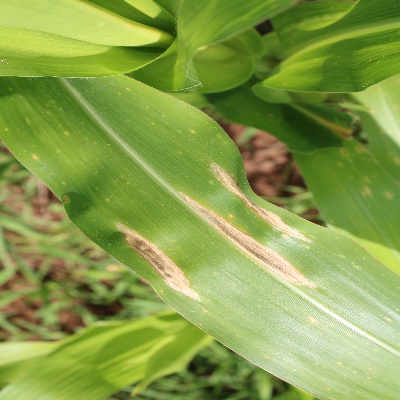
Crop: Maize
Condition: leaf blight